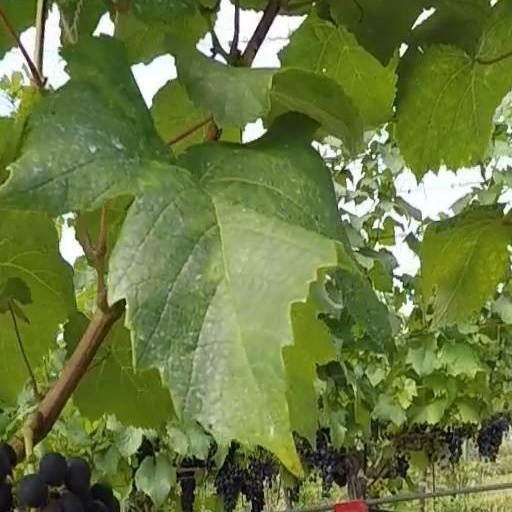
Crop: grape